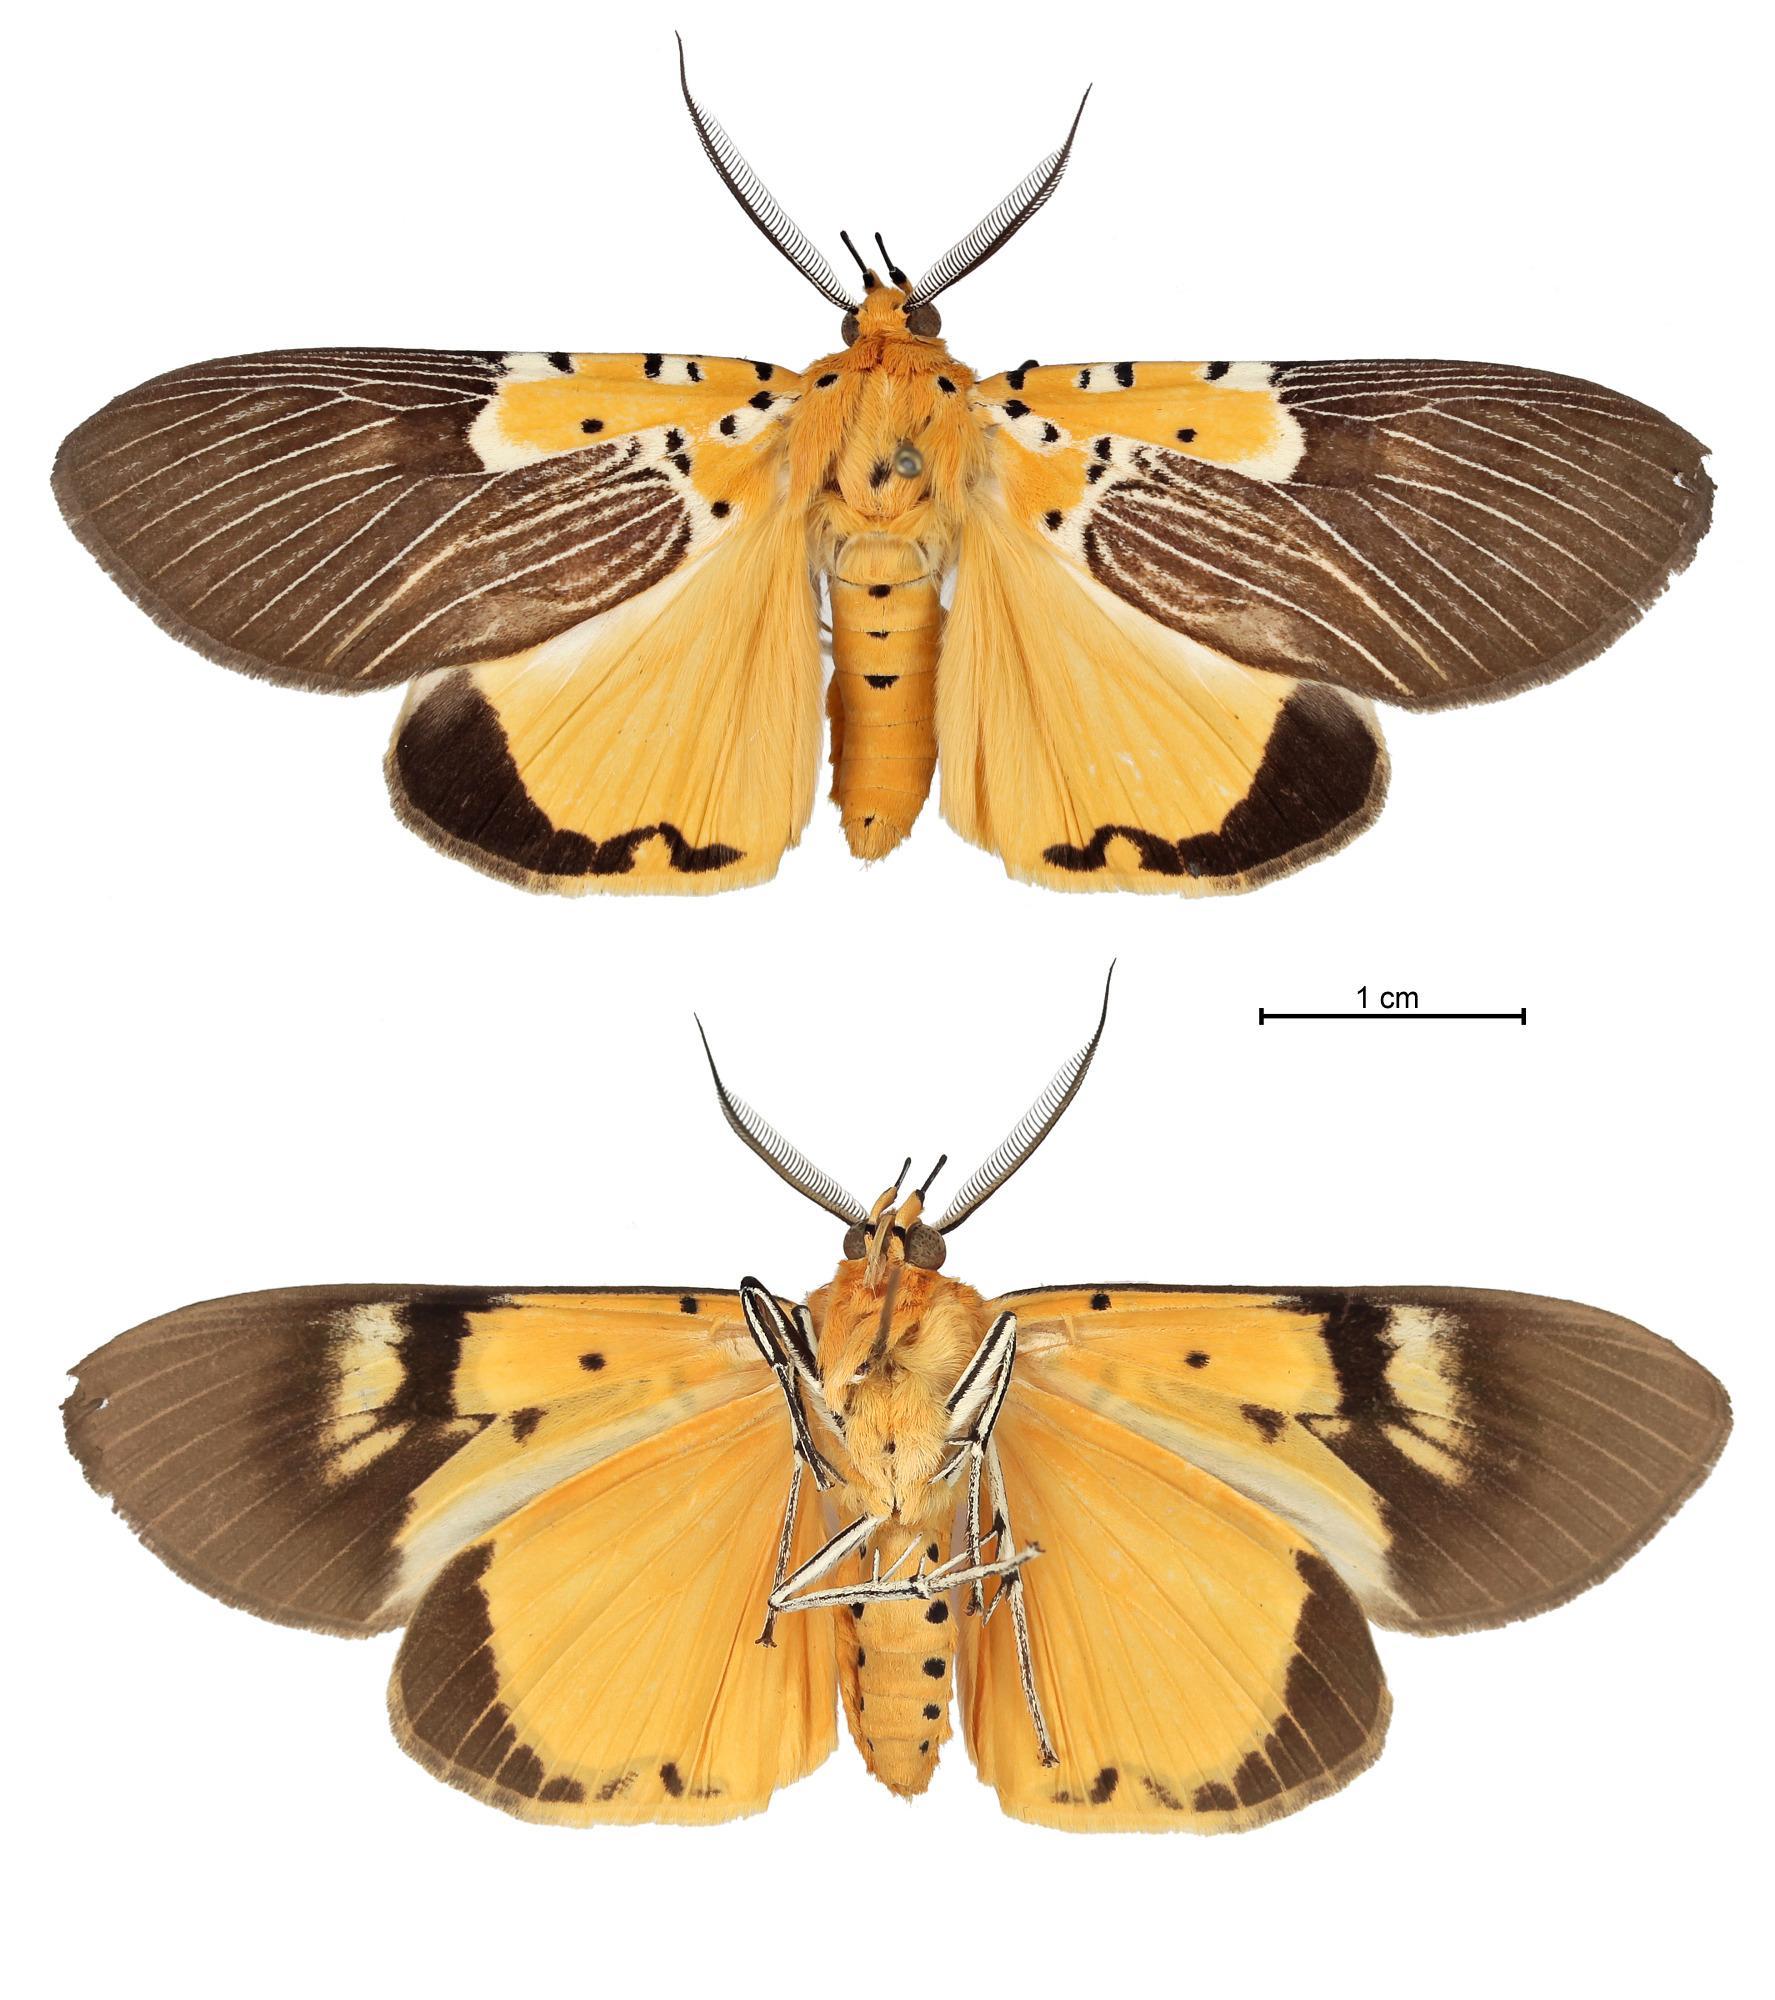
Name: Aganais speciosa
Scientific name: Aganais speciosa (Drury, 1773)
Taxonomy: Animalia, Arthropoda, Hexapoda, Insecta, Lepidoptera, Glossata, Erebidae
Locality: Pietermaritzburg, 151 Burger Street, ceiling of kitchen, Umgungundlovu, KwaZulu-Natal, South Africa
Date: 29 Feb 2000